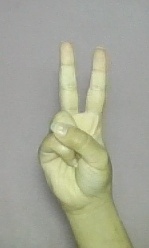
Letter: taa